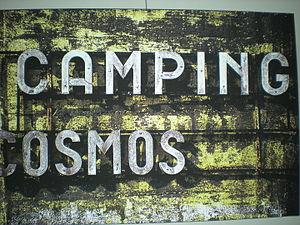
Bunker de Camping Cosmos